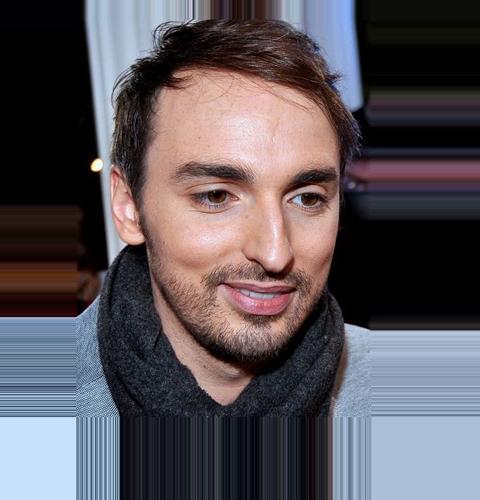
Age: 28